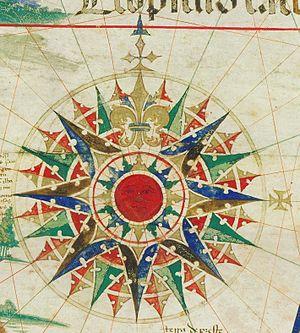
Le planisphère de Cantino est la plus ancienne carte qui représente les découvertes portugaises. Il tire son nom d’Alberto Cantino, un représentant et espion du duc de Ferrare, qui réussit en 1502 à le sortir clandestinement du Portugal pour l'apporter en Italie. En 2011, il est conservé à la Biblioteca Estense à Modène en Italie.